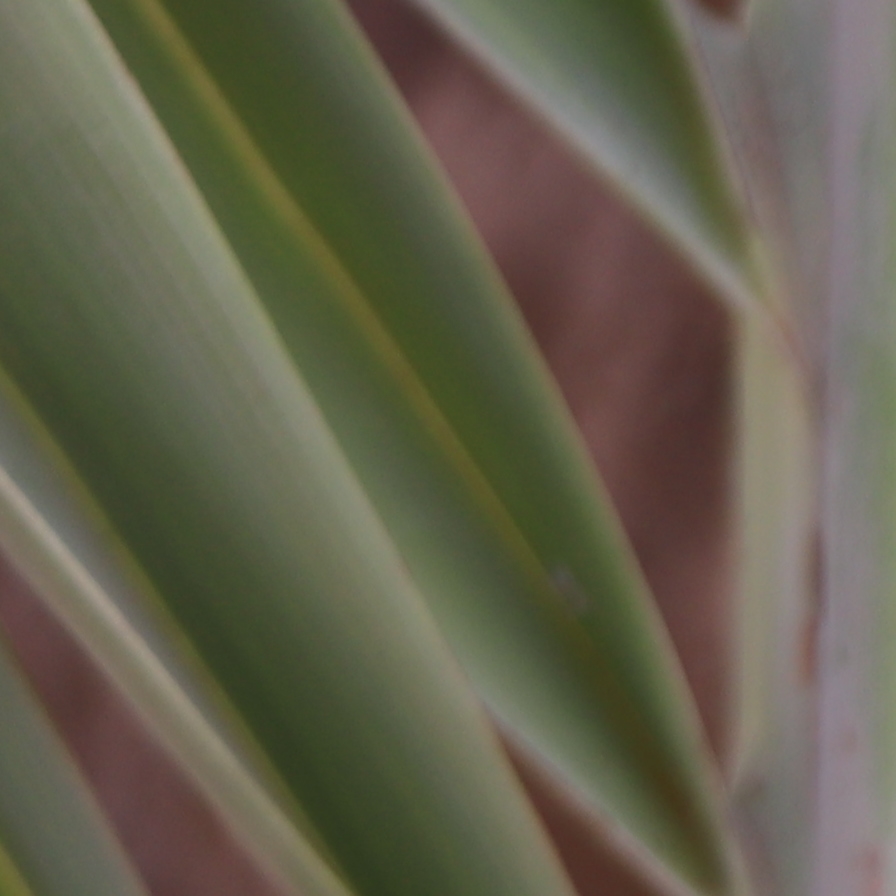
Label: Healthy